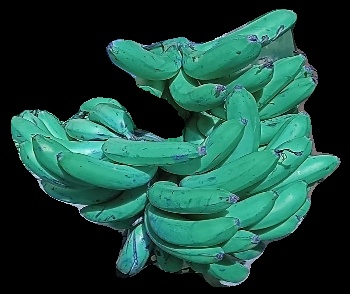
Variety: pachbale
Grade: grade3